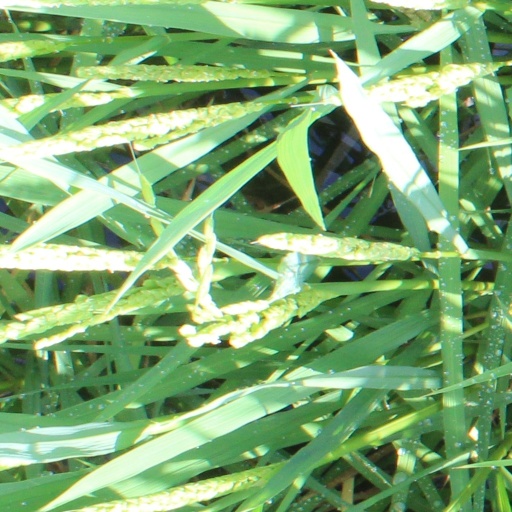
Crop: rice